Vushtrri

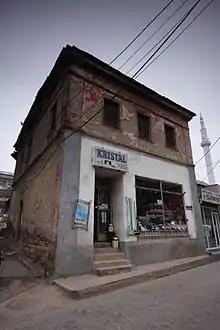
Former building of Archive of History.

One of the main economic activities in Vushtrri is agriculture. The most cultivated crops are potato, wheat, corn, vegetables and forage crops. In recent years orchards with apples, plums, and pears are expanding more and more. Vushtrri is the biggest producer of potatoes in Kosovo. Tradition, high-quality seeds imported from the Netherlands, advanced technology and water system from the Iber-Lepenc company are the main factors that Vushtrri's farmers keep achieving high potato yields, nearly reaching the average European level. In 2013, of plants were cultivated with potatoes, with an average of . This means over of potatoes were produced in 2013. The best farmers of the city produced up to and in some cases even more. The biggest potato cultivation companies are Pestova, Agro Vini and Unikorsum.